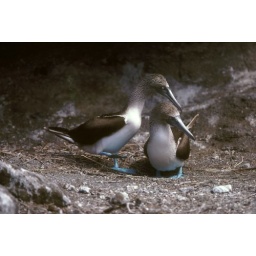
During the courtship dance, the male will alternately hold up and display his bright blue feet in front of the female.